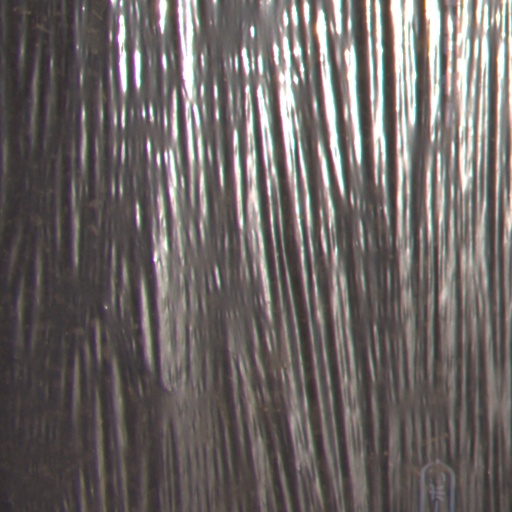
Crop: Jerusalem artichoke